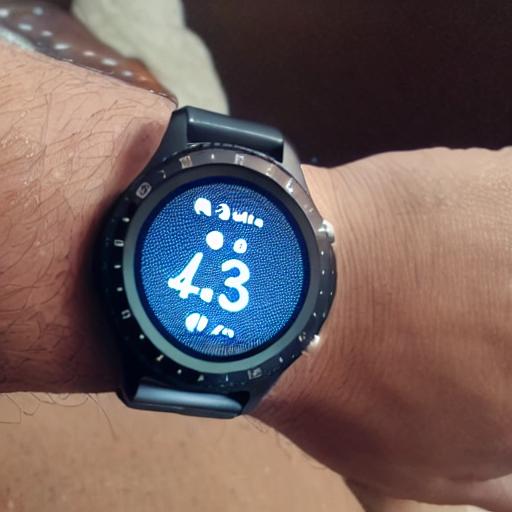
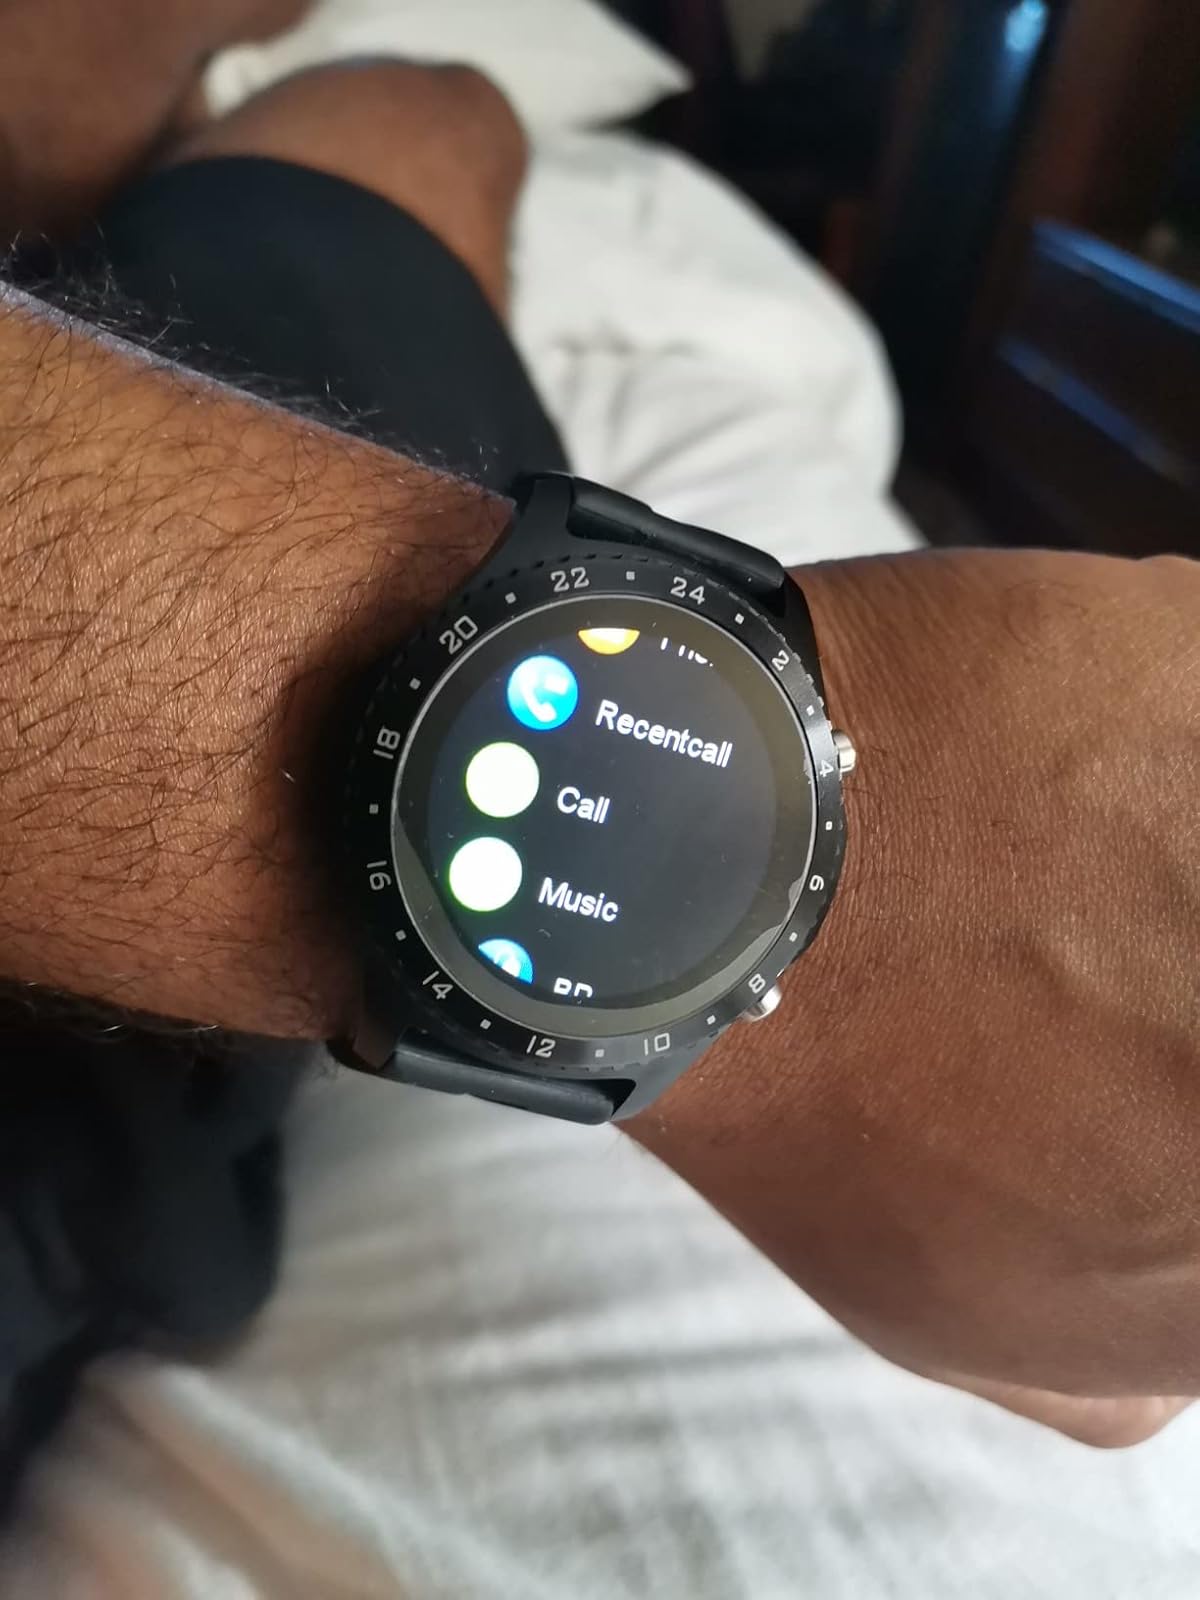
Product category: smartwatch
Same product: no